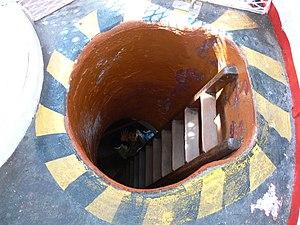
Le cap des Aiguilles est le point de relief le plus méridional du continent africain. Il est aussi le point de repère officiel pour marquer le passage de l'océan Atlantique à l'océan Indien. Toutefois, la répartition effective des courants océaniques à cet endroit est une autre question. En effet, le point où le courant des Aiguilles rejoint le courant de Benguela varie selon les saisons entre le cap des Aiguilles et Cape Point.
Le phare du cap des Aiguilles est un phare situé au cap des Aiguilles en Afrique du Sud. Le phare se trouve au point le plus méridional du continent africain. Il est aussi le point de repère officiel pour marquer le passage de l'océan Atlantique à l'océan Indien. Il se trouve en bordure sud du village de L'Agulhas, dans le Parc national d'Agulhas : il est exploité par la Transnet National Ports Authority.